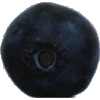
Label: Blueberry 1